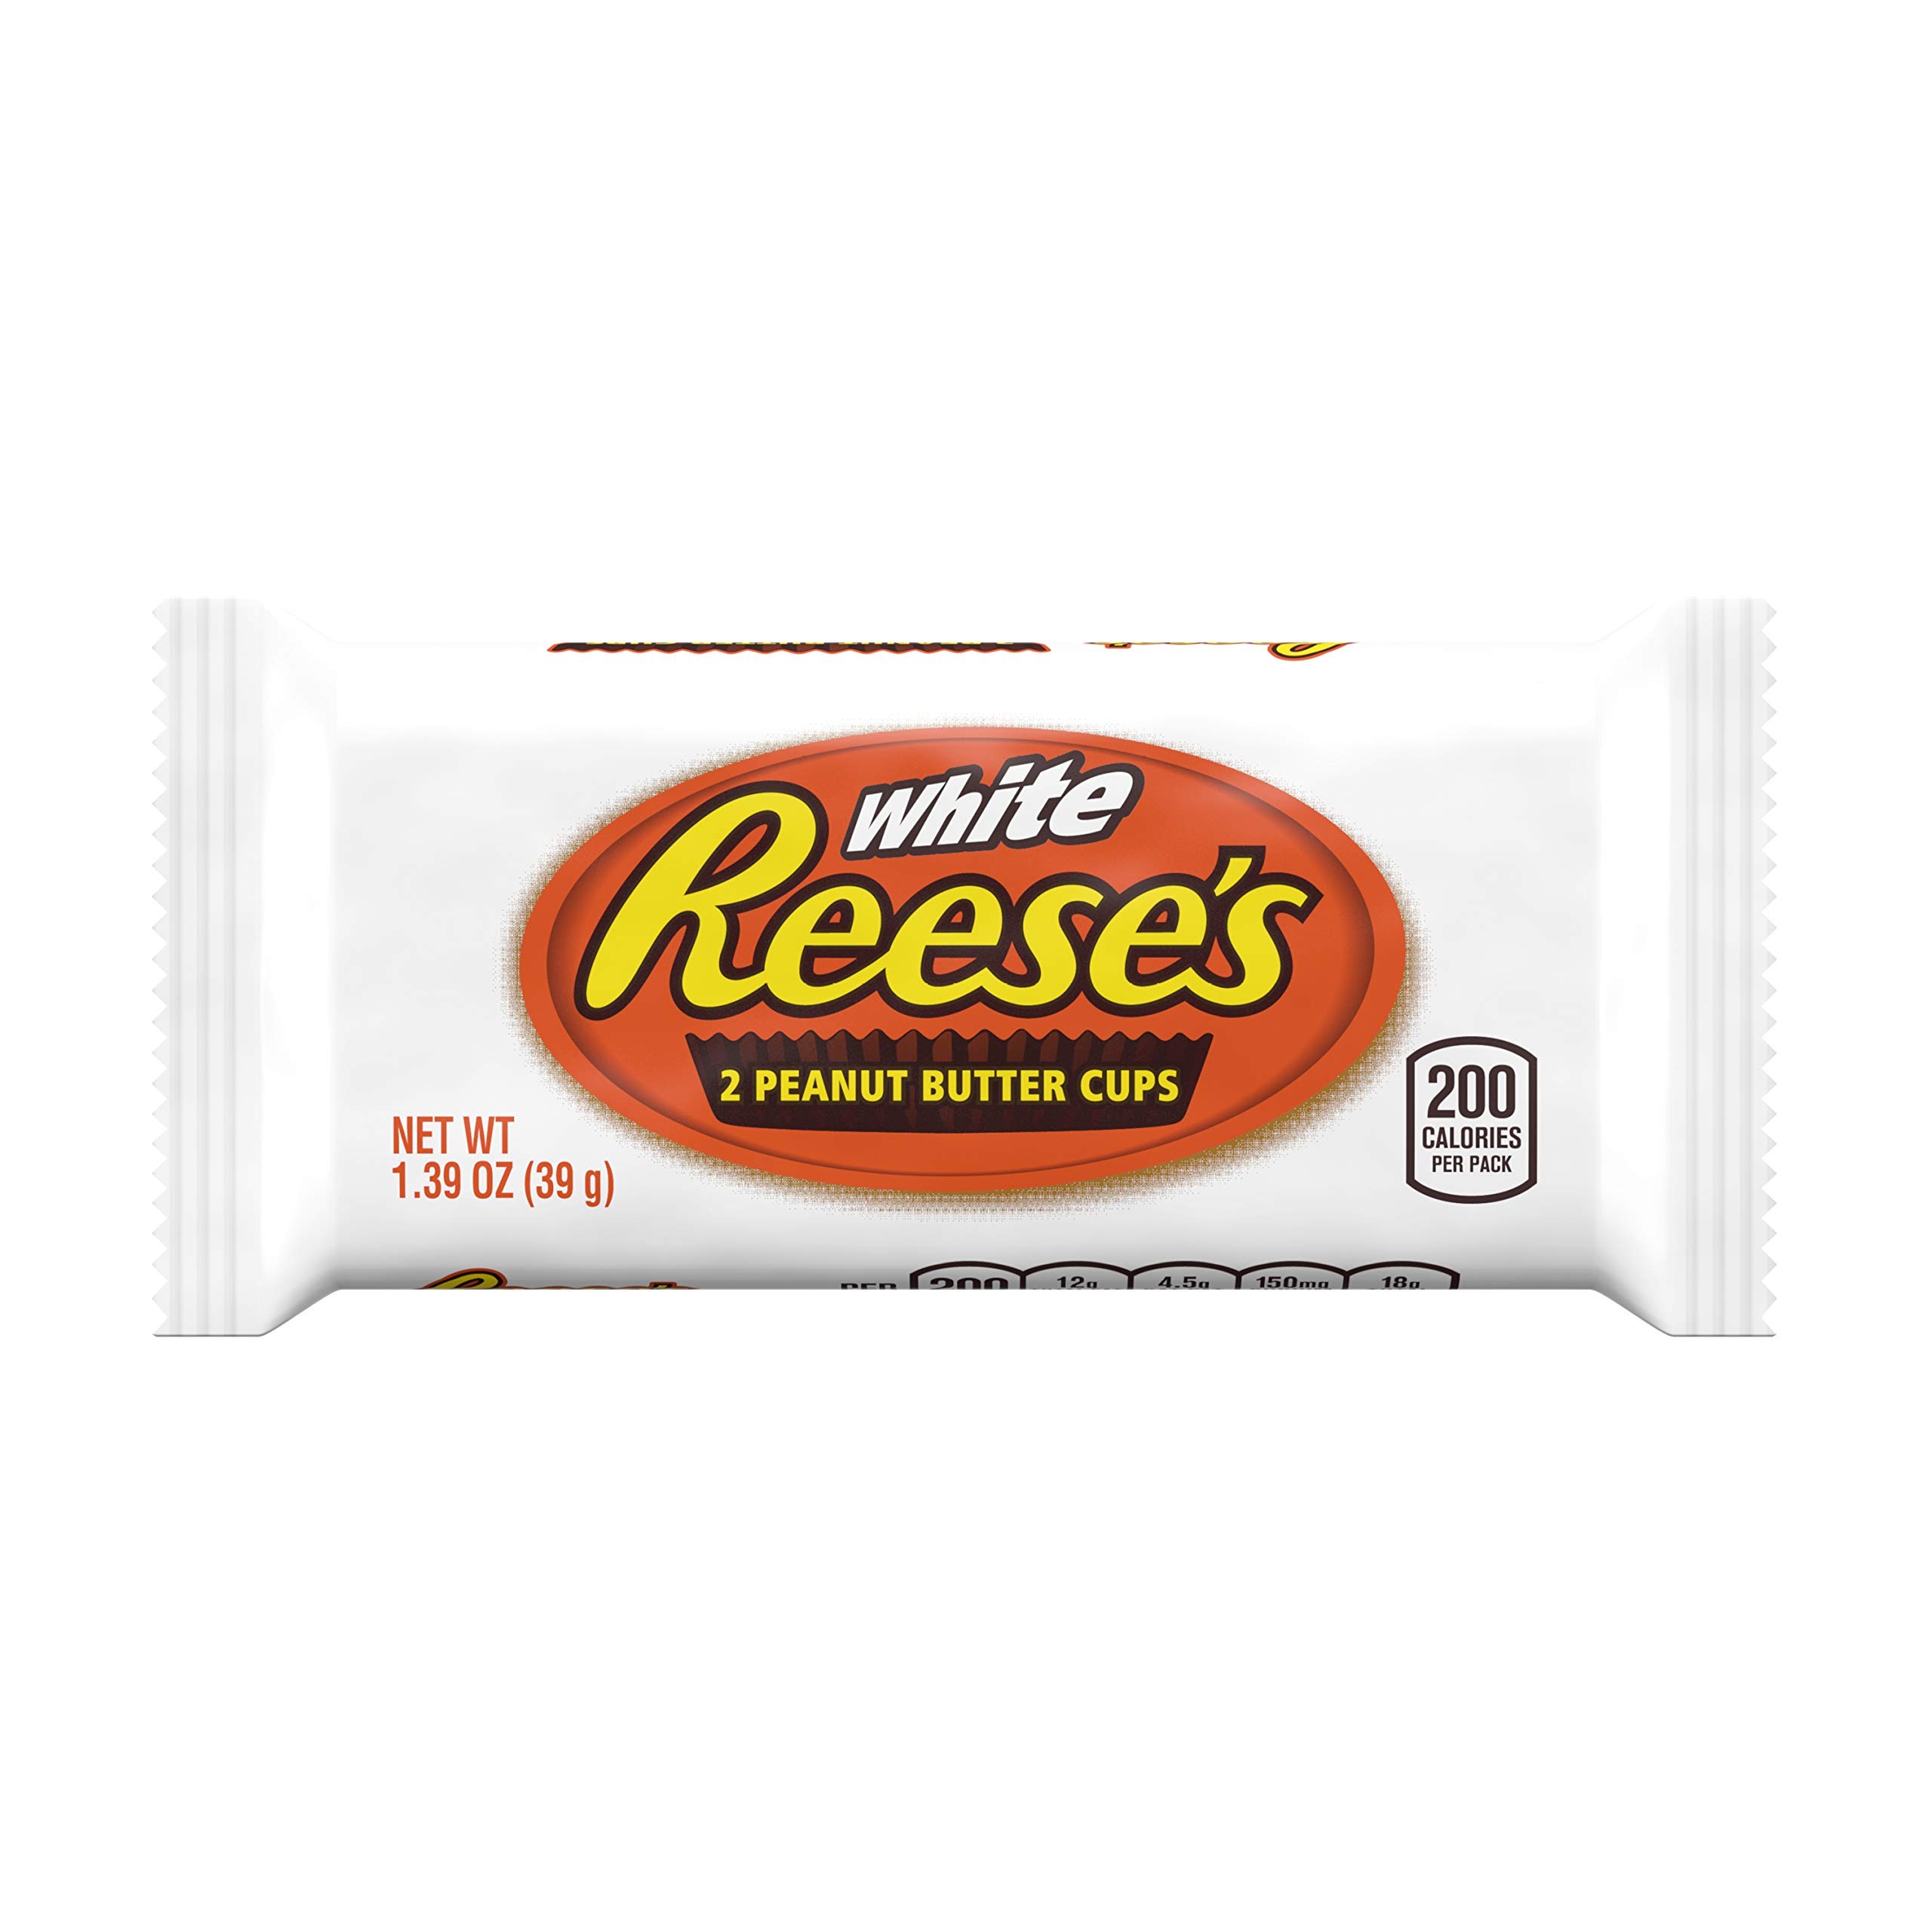
Item Name: REESE'S Peanut Butter Cups, White Chocolate Candy, 1.5 Ounce
Bullet Point 1: Everyone who likes white chocolate candy will love this fun twist on classic REESE'S Peanut Butter Cups
Bullet Point 2: Creamy REESE'S Peanut Butter coated in smooth white creme
Bullet Point 3: Perfect for snacking at home, work or on the go
Bullet Point 4: A kosher peanut butter candy
Bullet Point 5: This product ships as a 1.5 ounce packages in a pack of 2
Value: 1.5
Unit: Ounce

Price: 0.78